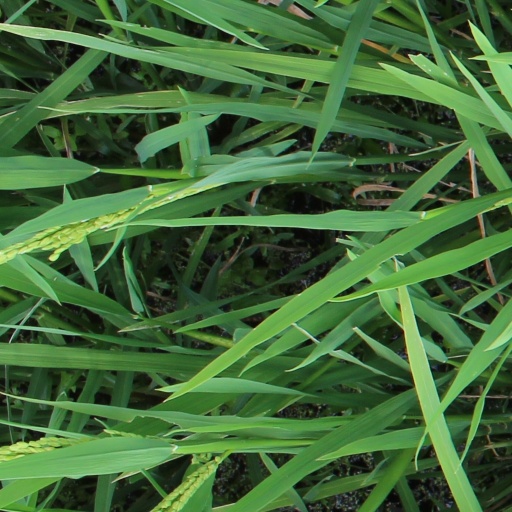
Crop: rice